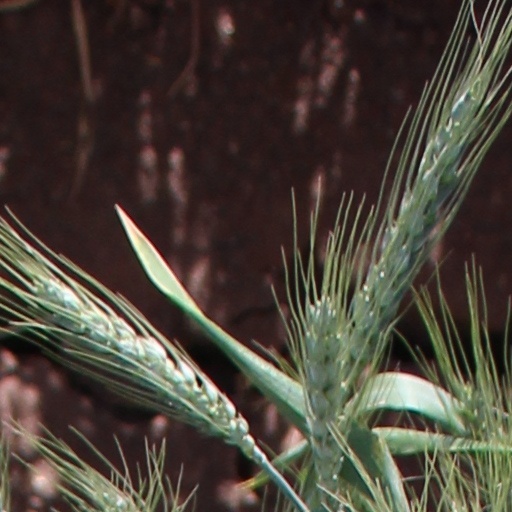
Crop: wheat